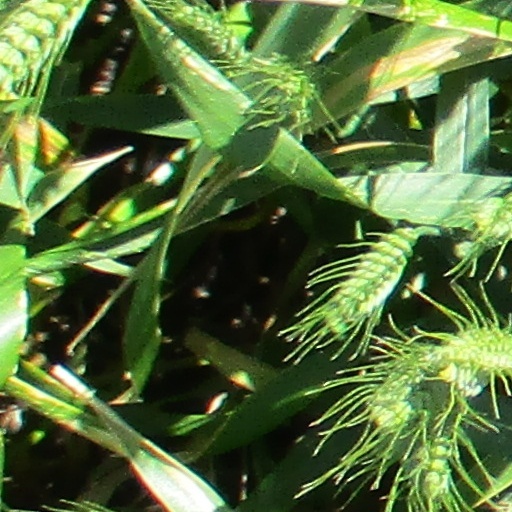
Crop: wheat